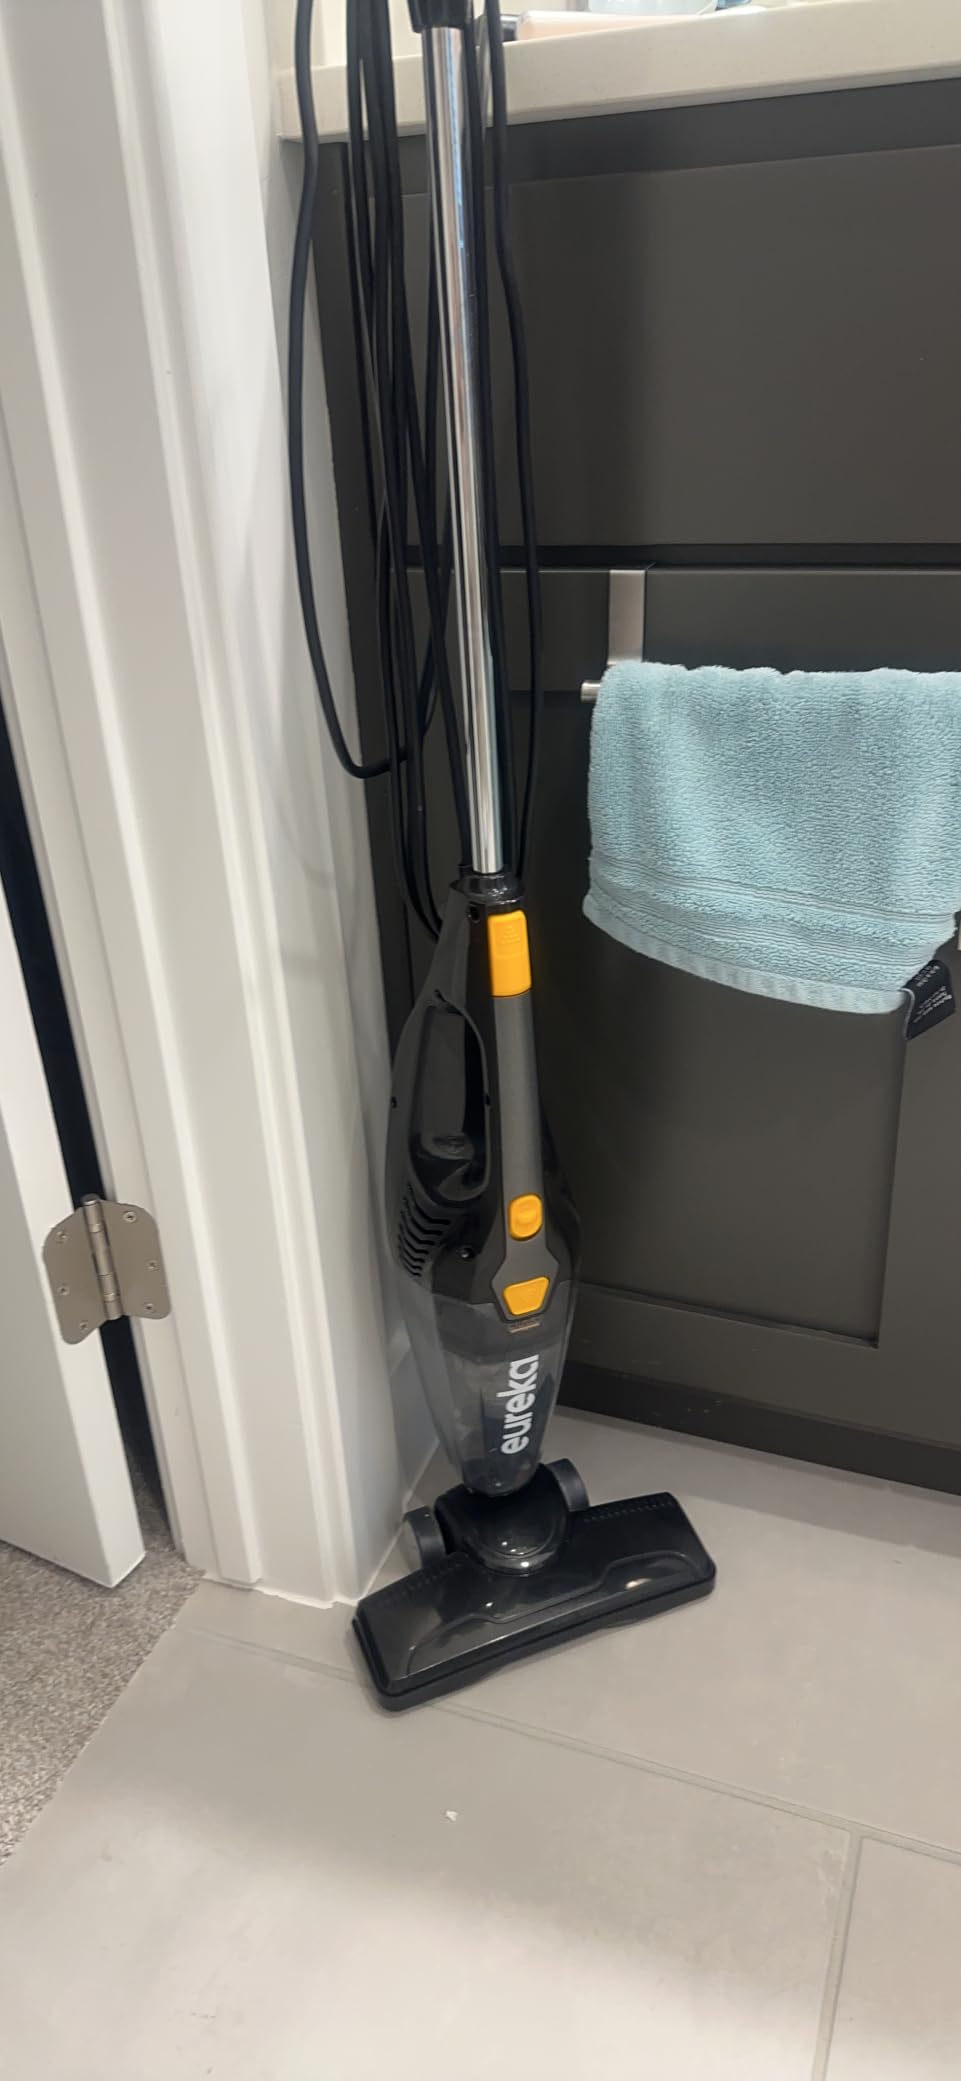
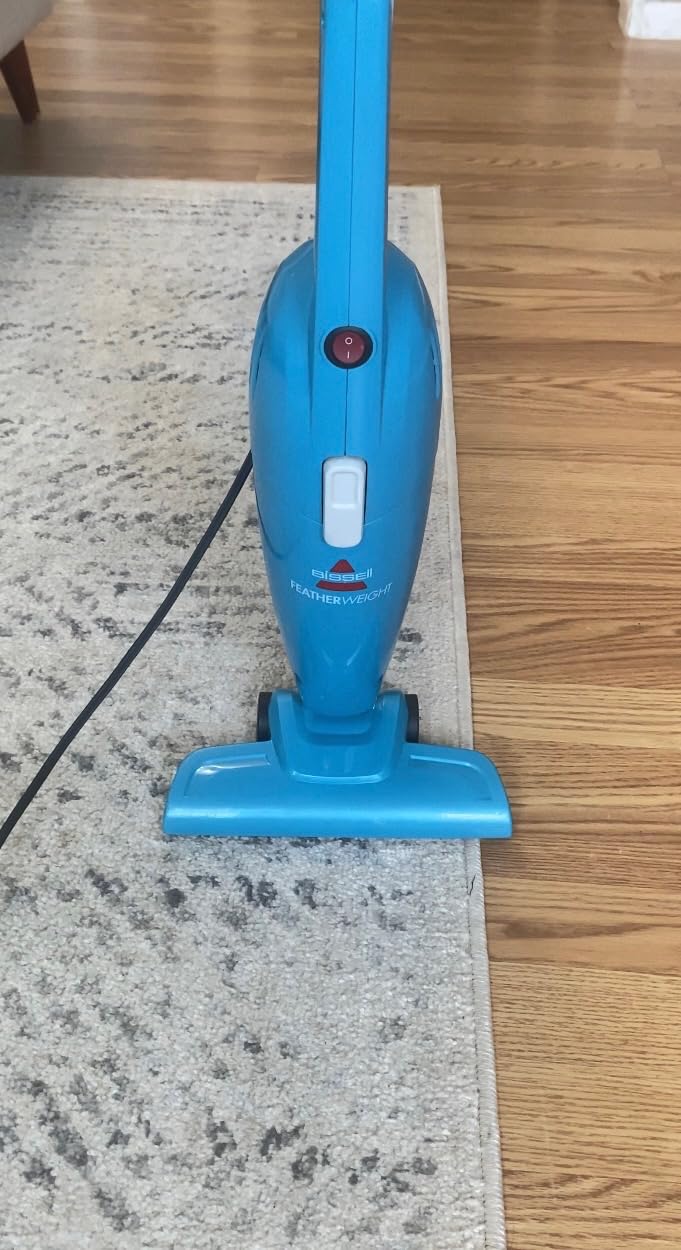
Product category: items_vacuum
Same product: no